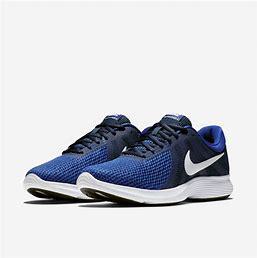
Brand: Nike
Model: Revolution 4